Executive Residence

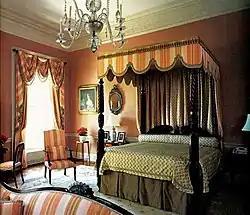
The Queens' Bedroom in 2000

The Queens' Bedroom and Queens' Sitting Room occupy the northeast corner of the second floor. When this space was completed in 1809, it was a mirror of the Lincoln Suite to the south: two very narrow bedrooms with a toilet between them. And like the Lincoln Suite, the toilet was removed by 1825 and the toilet space joined with the western bedchamber. Instead of office space, however, the western two-thirds of this space was partitioned to create storage areas. The remaining bedroom became known as the Rose Bedroom or Pink Bedroom, after the color of its decorating scheme. It was reserved as a guest bedroom, and was most frequently used by the president's private secretaries—all of whom were male, and many of them sons of presidents. By 1865, the western storage space had been converted into a clerk's office. The first woman to regularly occupy the bedroom probably was Anna Roosevelt, who moved into the White House in 1944. The 1952 White House reconstruction created a full bath and toilet in the northeast corner of the sitting room.